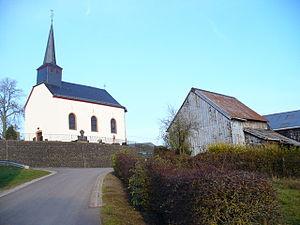
Sevenig (Our) est une municipalité allemande située dans le land de Rhénanie-Palatinat et l'arrondissement d'Eifel-Bitburg-Prüm.